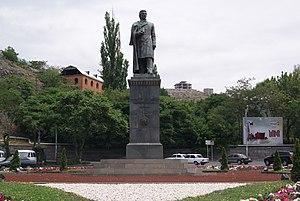
La liste de statues d'Erevan regroupe l'ensemble des statues de la ville d'Erevan en Arménie. Cette liste se veut aussi exhaustive que possible.